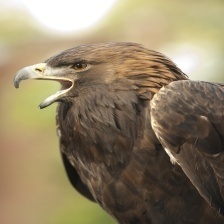
Species: GOLDEN EAGLE
Scientific name: AQUILA CHRYSAETOS